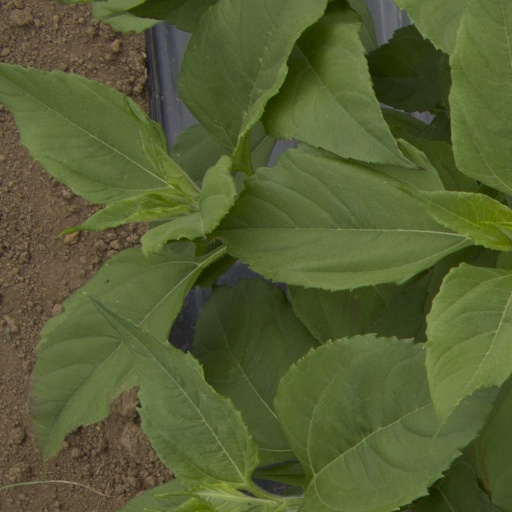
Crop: Jerusalem artichoke